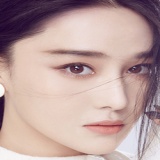
diễn viên Trương Dư Hi